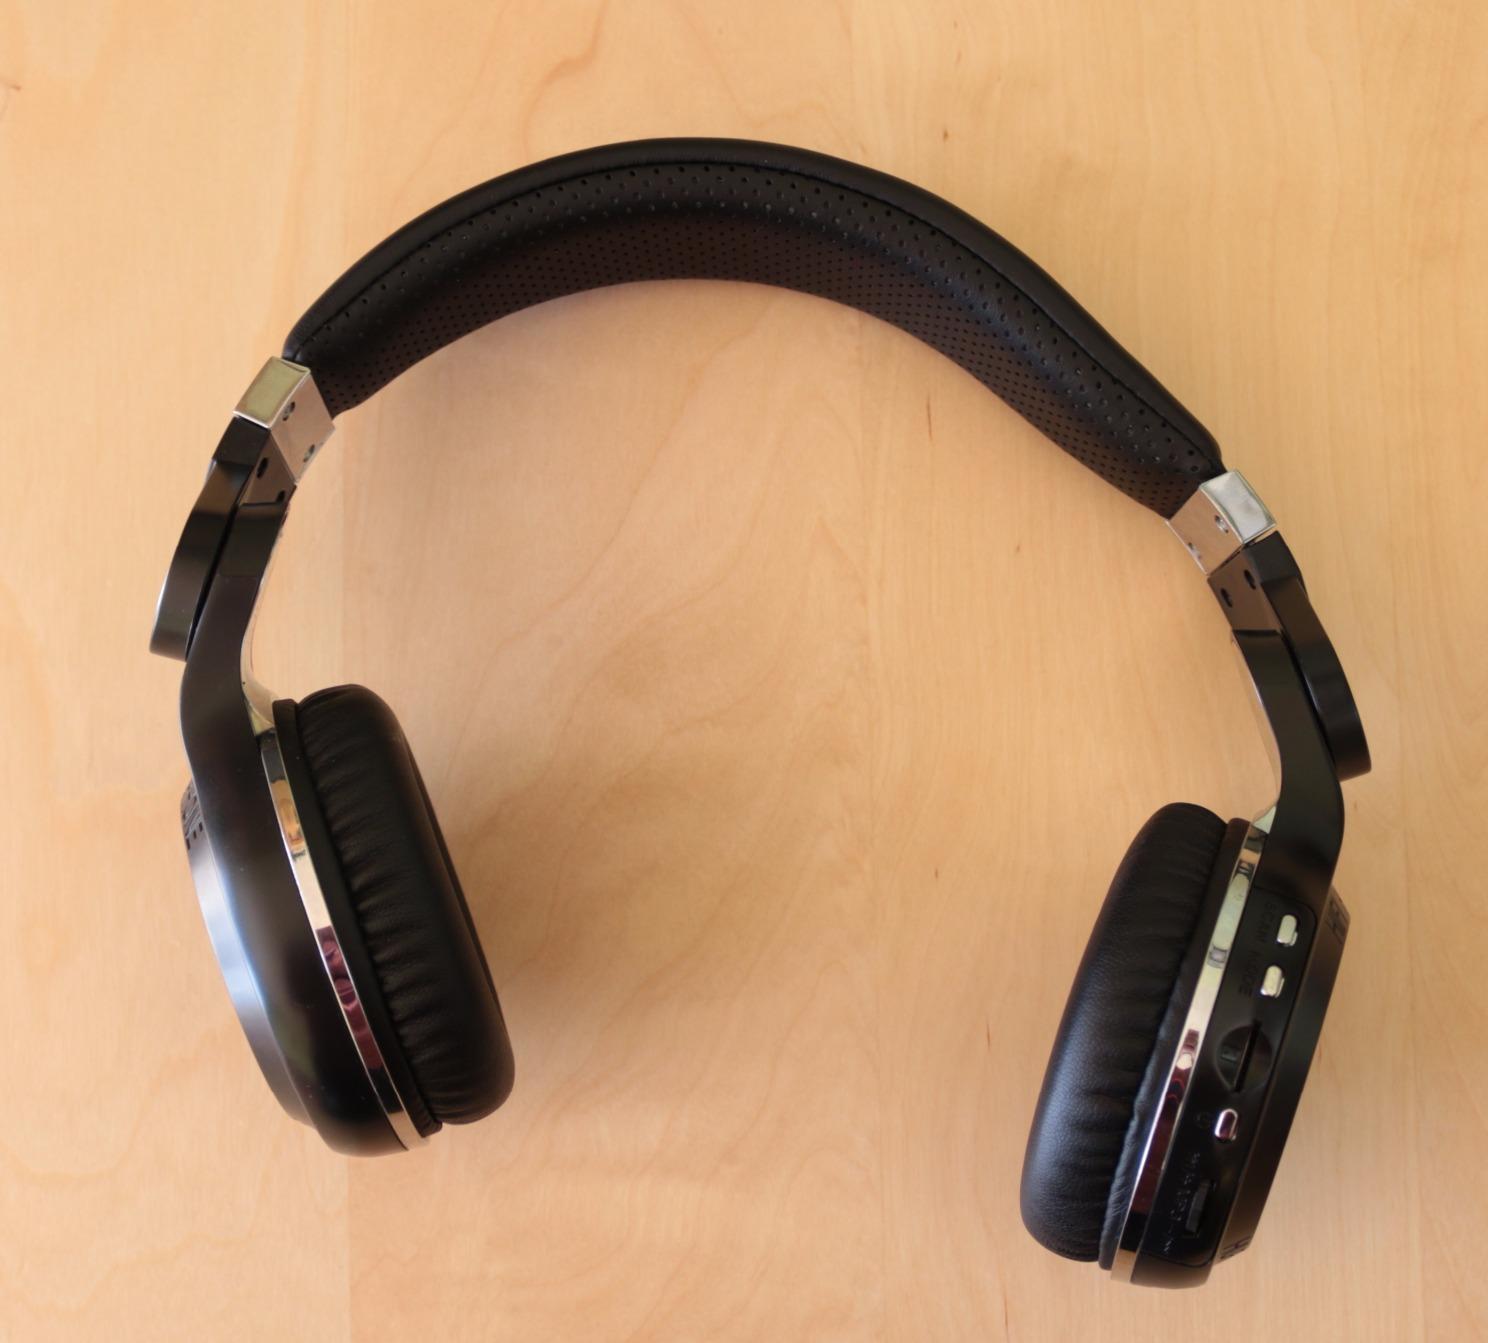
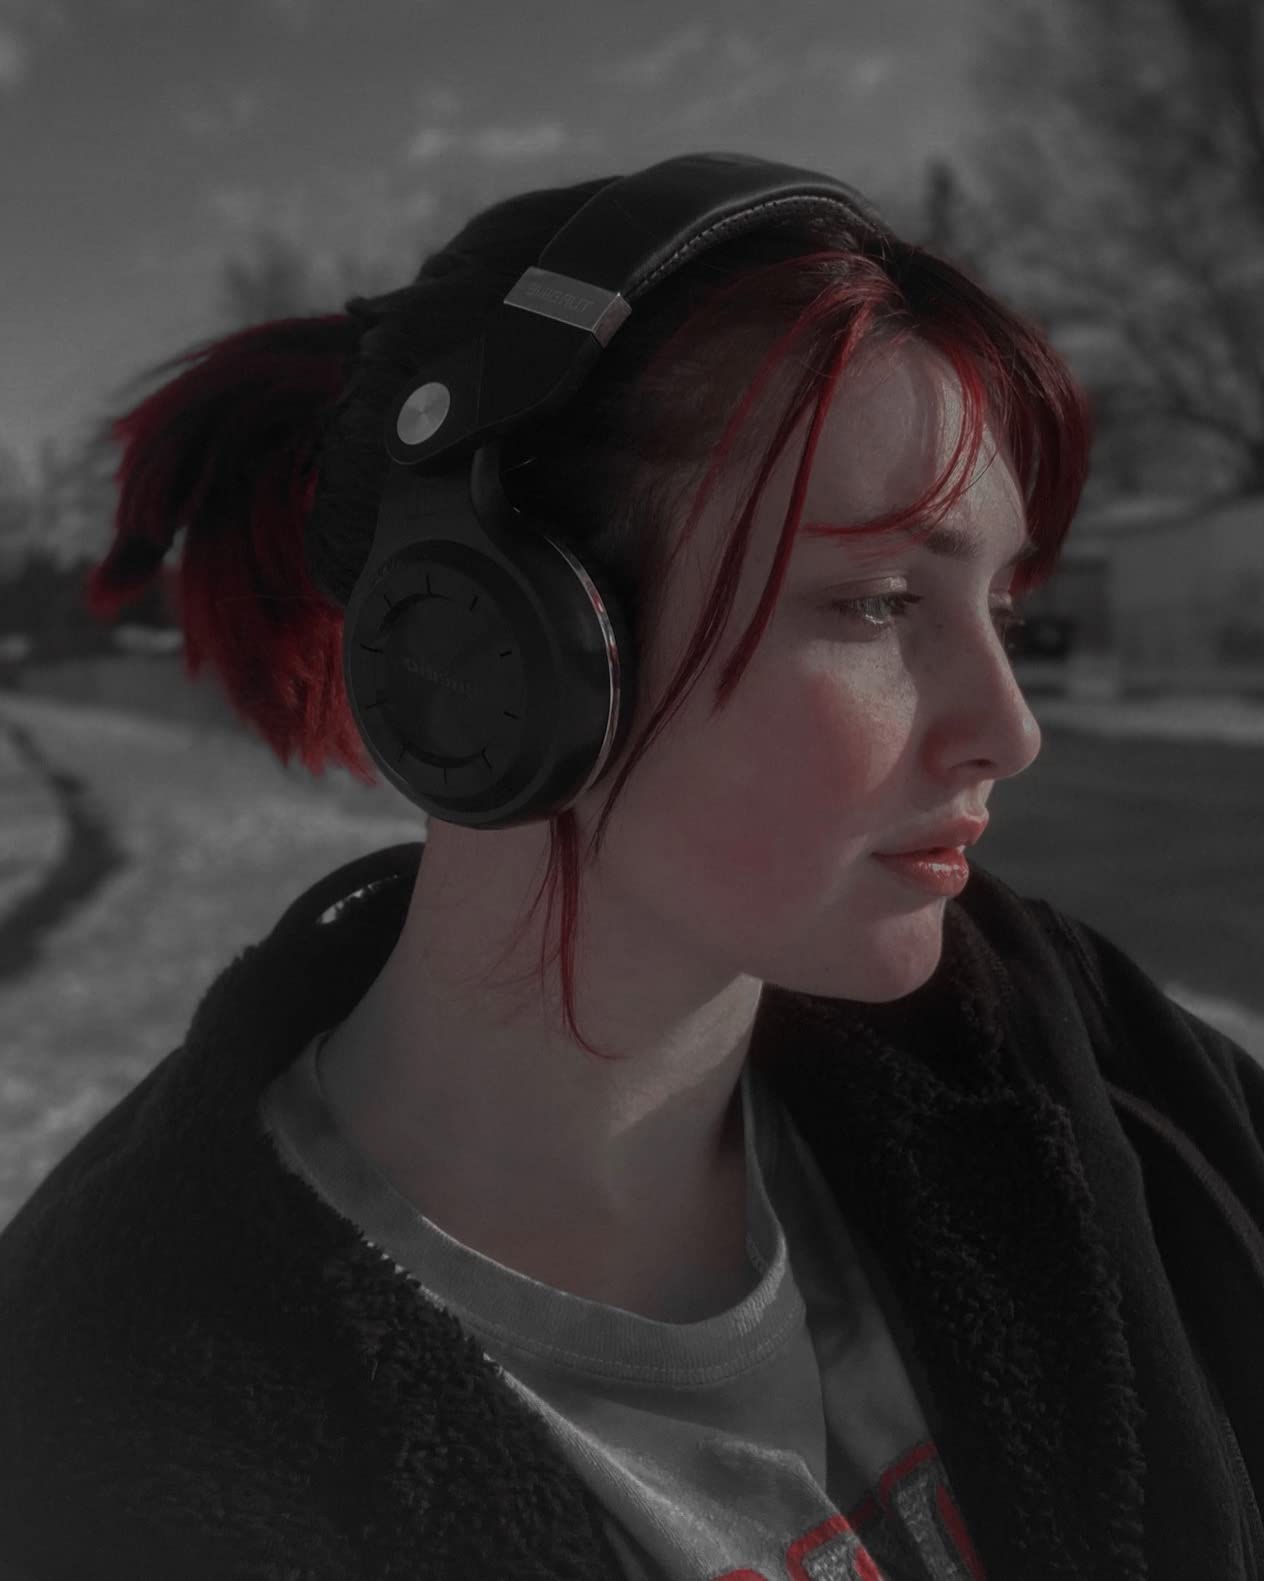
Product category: headphones
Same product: yes